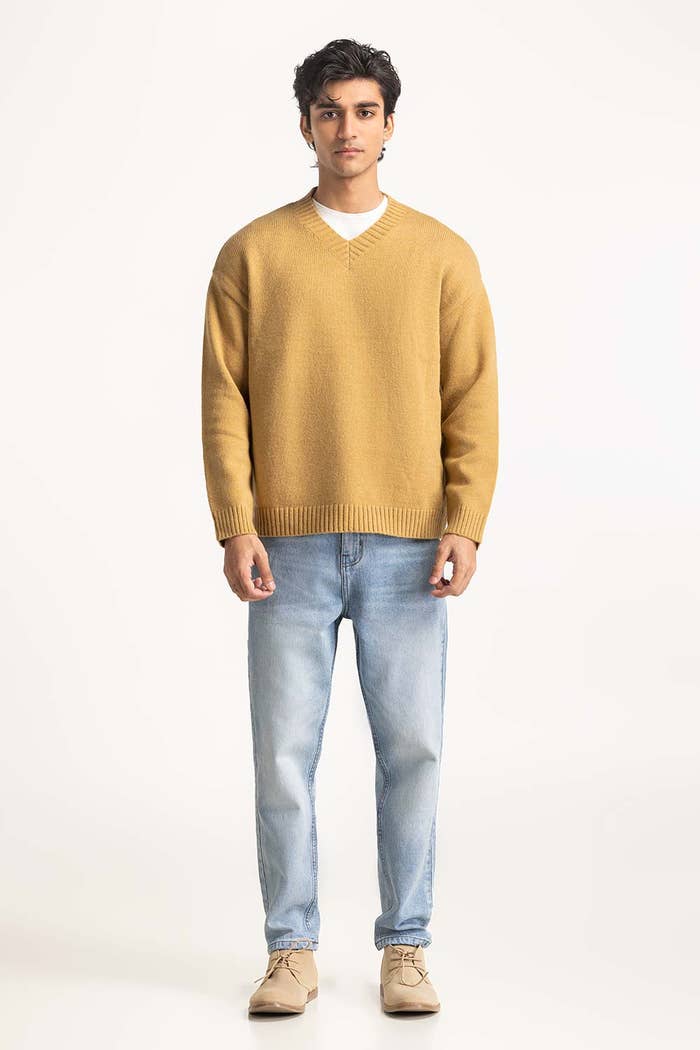
camel mohair sweater